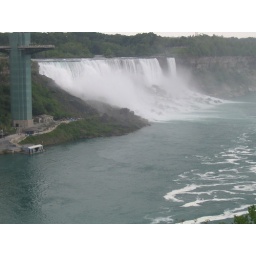
The US Falls. That isn't white foam in the water BTW. Kind of gross tbh.